Tornadoes of 1925

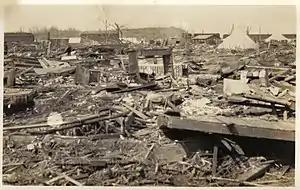
Destruction from the Tri-State tornado in Griffin, Indiana

On March 18, one of the deadliest tornado outbreaks in recorded history generated at least 12 significant tornadoes and spanned a large portion of the midwestern and southern United States. In all, at least 751 people were killed and more than 2,298 were injured, making the outbreak the deadliest tornado outbreak in U.S. history. The outbreak generated several destructive tornadoes in Missouri, Illinois, and Indiana on the same day, as well as significant tornadoes in Alabama and Kansas. In addition to confirmed tornadoes, there were undoubtedly others with lesser impacts, the occurrences of which have been lost to history.